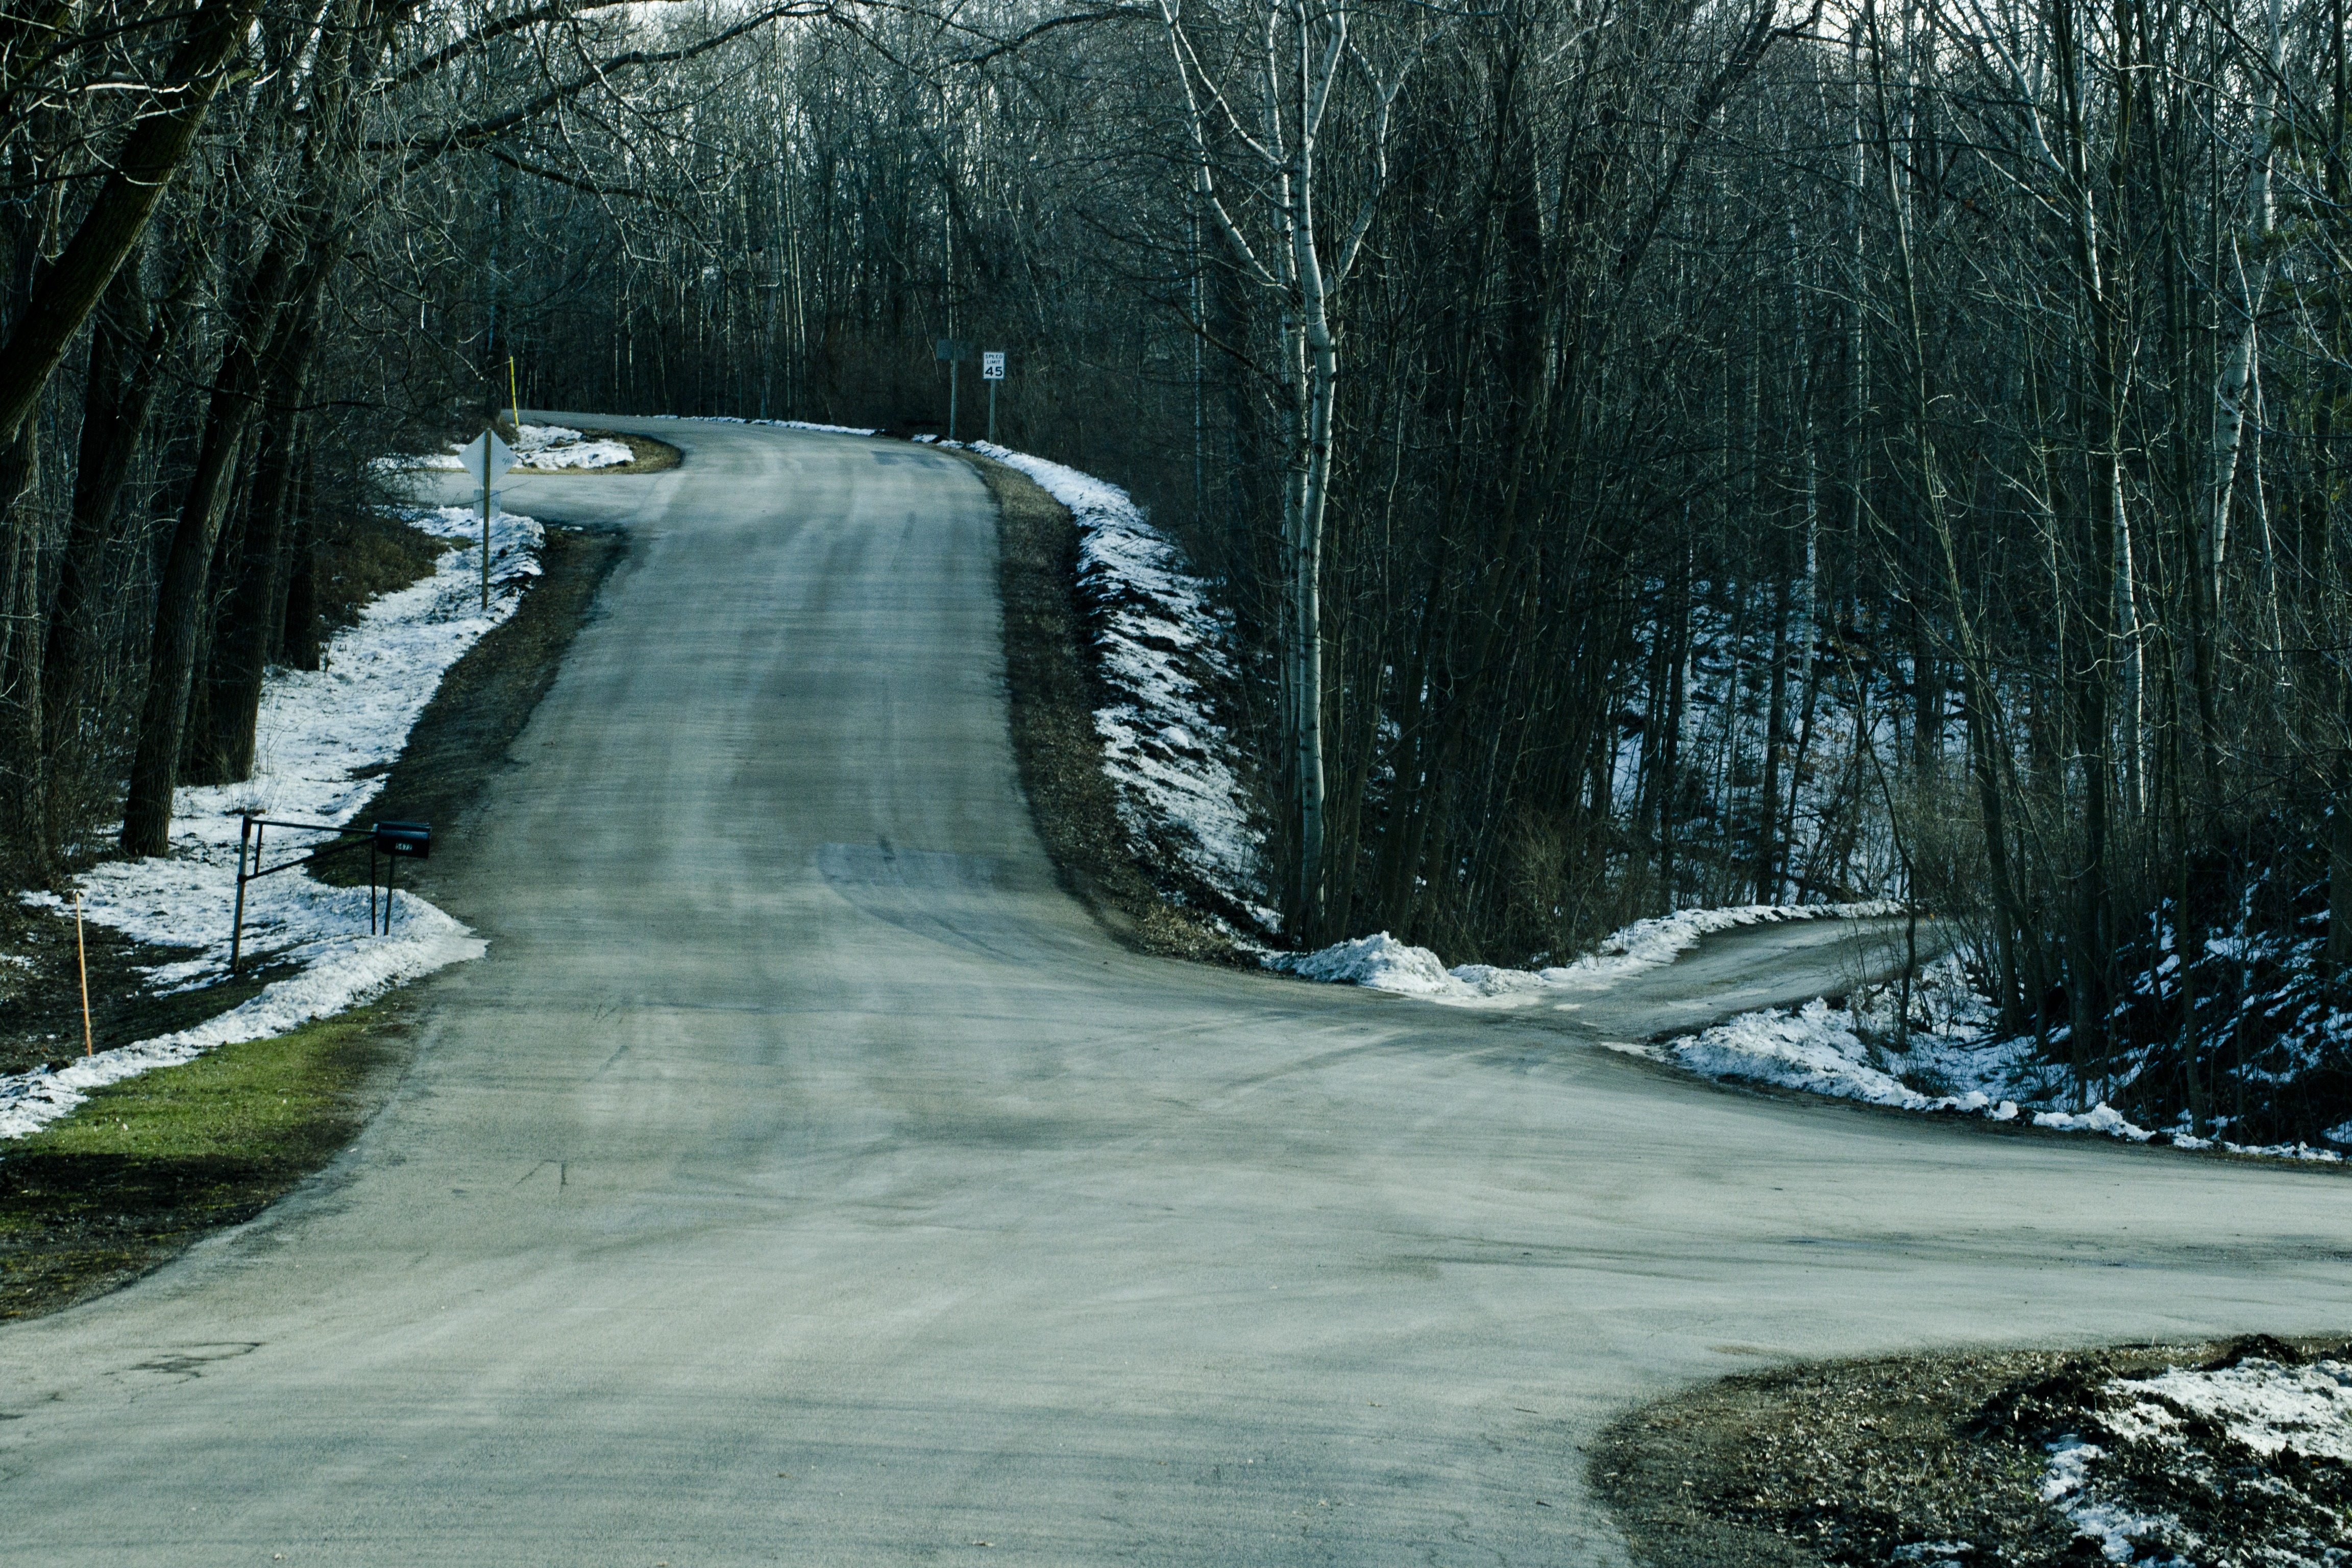
landscape, tree, water, nature, forest, path, snow, winter, road, river, country, asphalt, pavement, travel, environment, stream, ice, rural, weather, route, lane, season, trees, woods, turn, woodland, habitat, freezing, natural environment, atmospheric phenomenon, woody plant